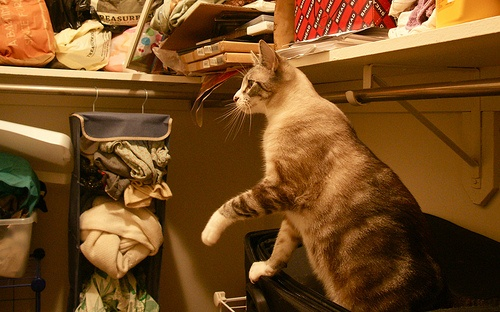
A cat standing inside of a closet next to clothes and luggage.
a cat sitting in a open suitcase inside of a clothes closet.
The cat is hiding on the shelf in the closet.
Adult cat looking at items in closet area of home.
a cat in a luggage bag in a closet